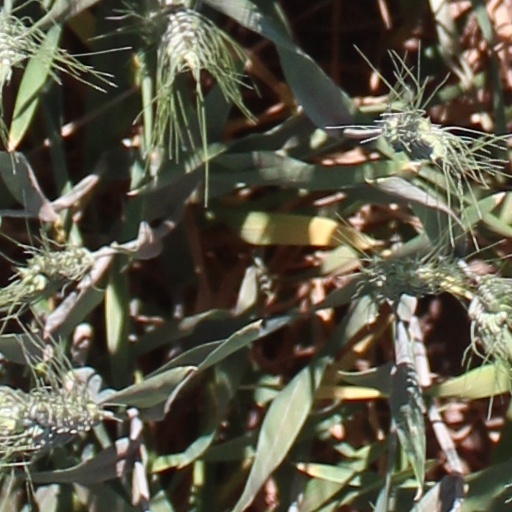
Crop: wheat